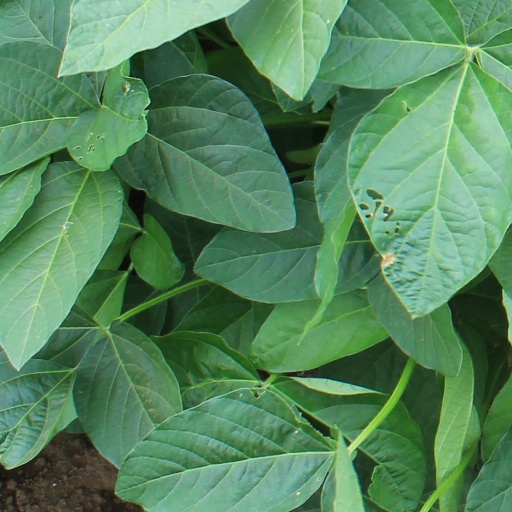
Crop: soybean